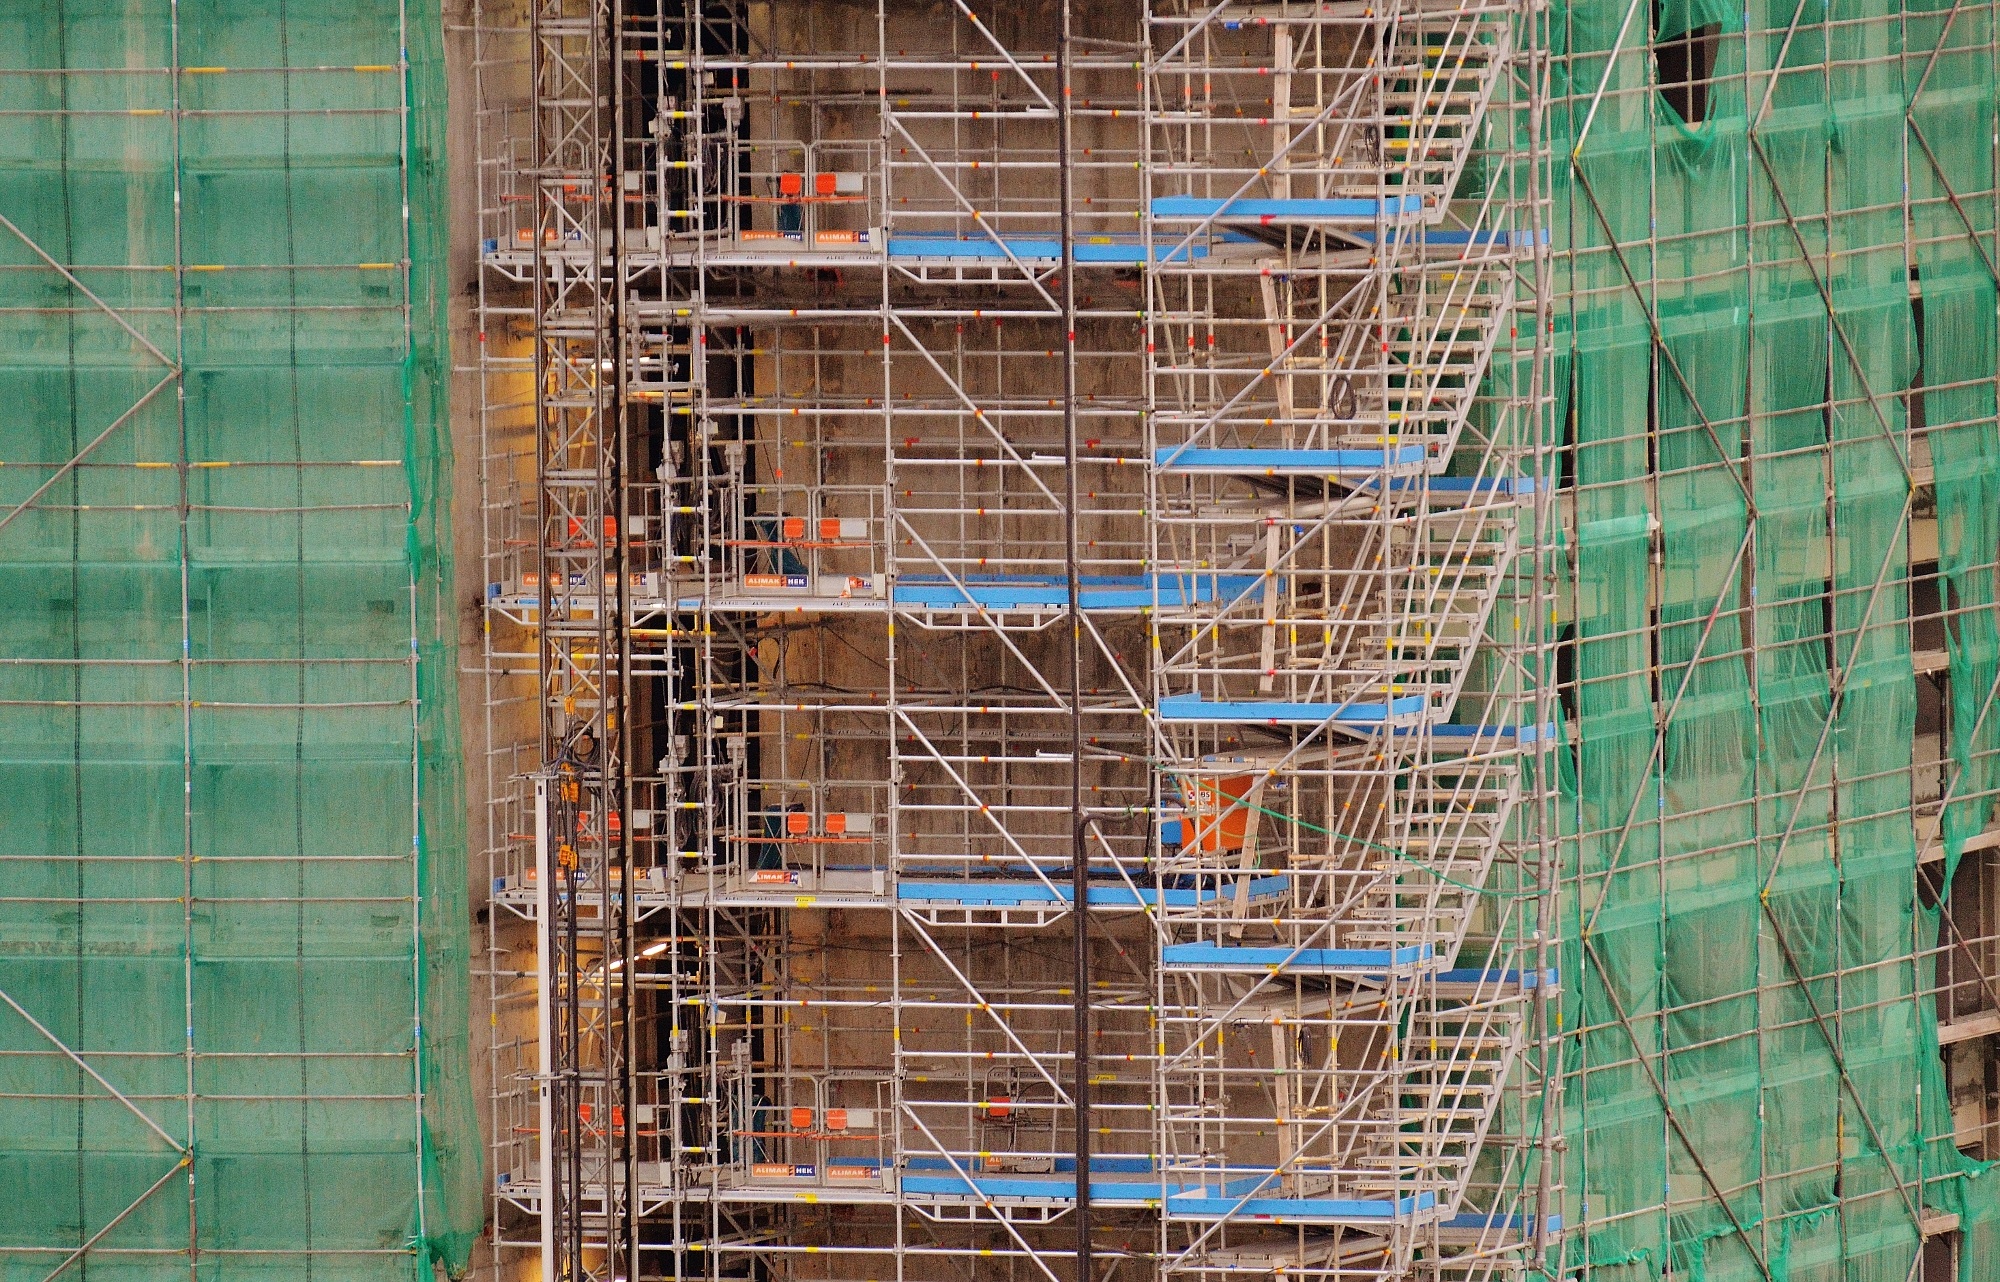
window, building, skyscraper, wall, construction, cage, art, build, scaffolding, site, house construction, construction work, animal shelter